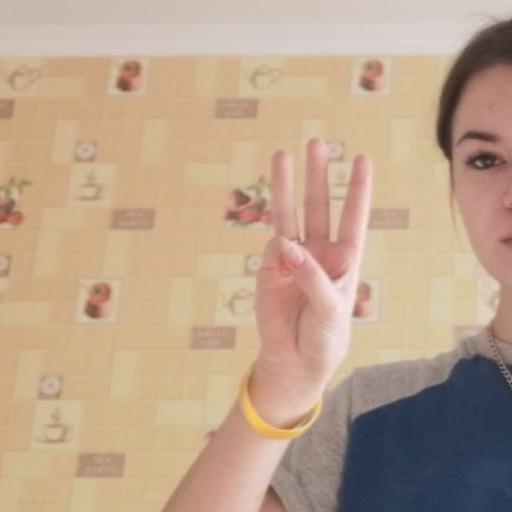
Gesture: three